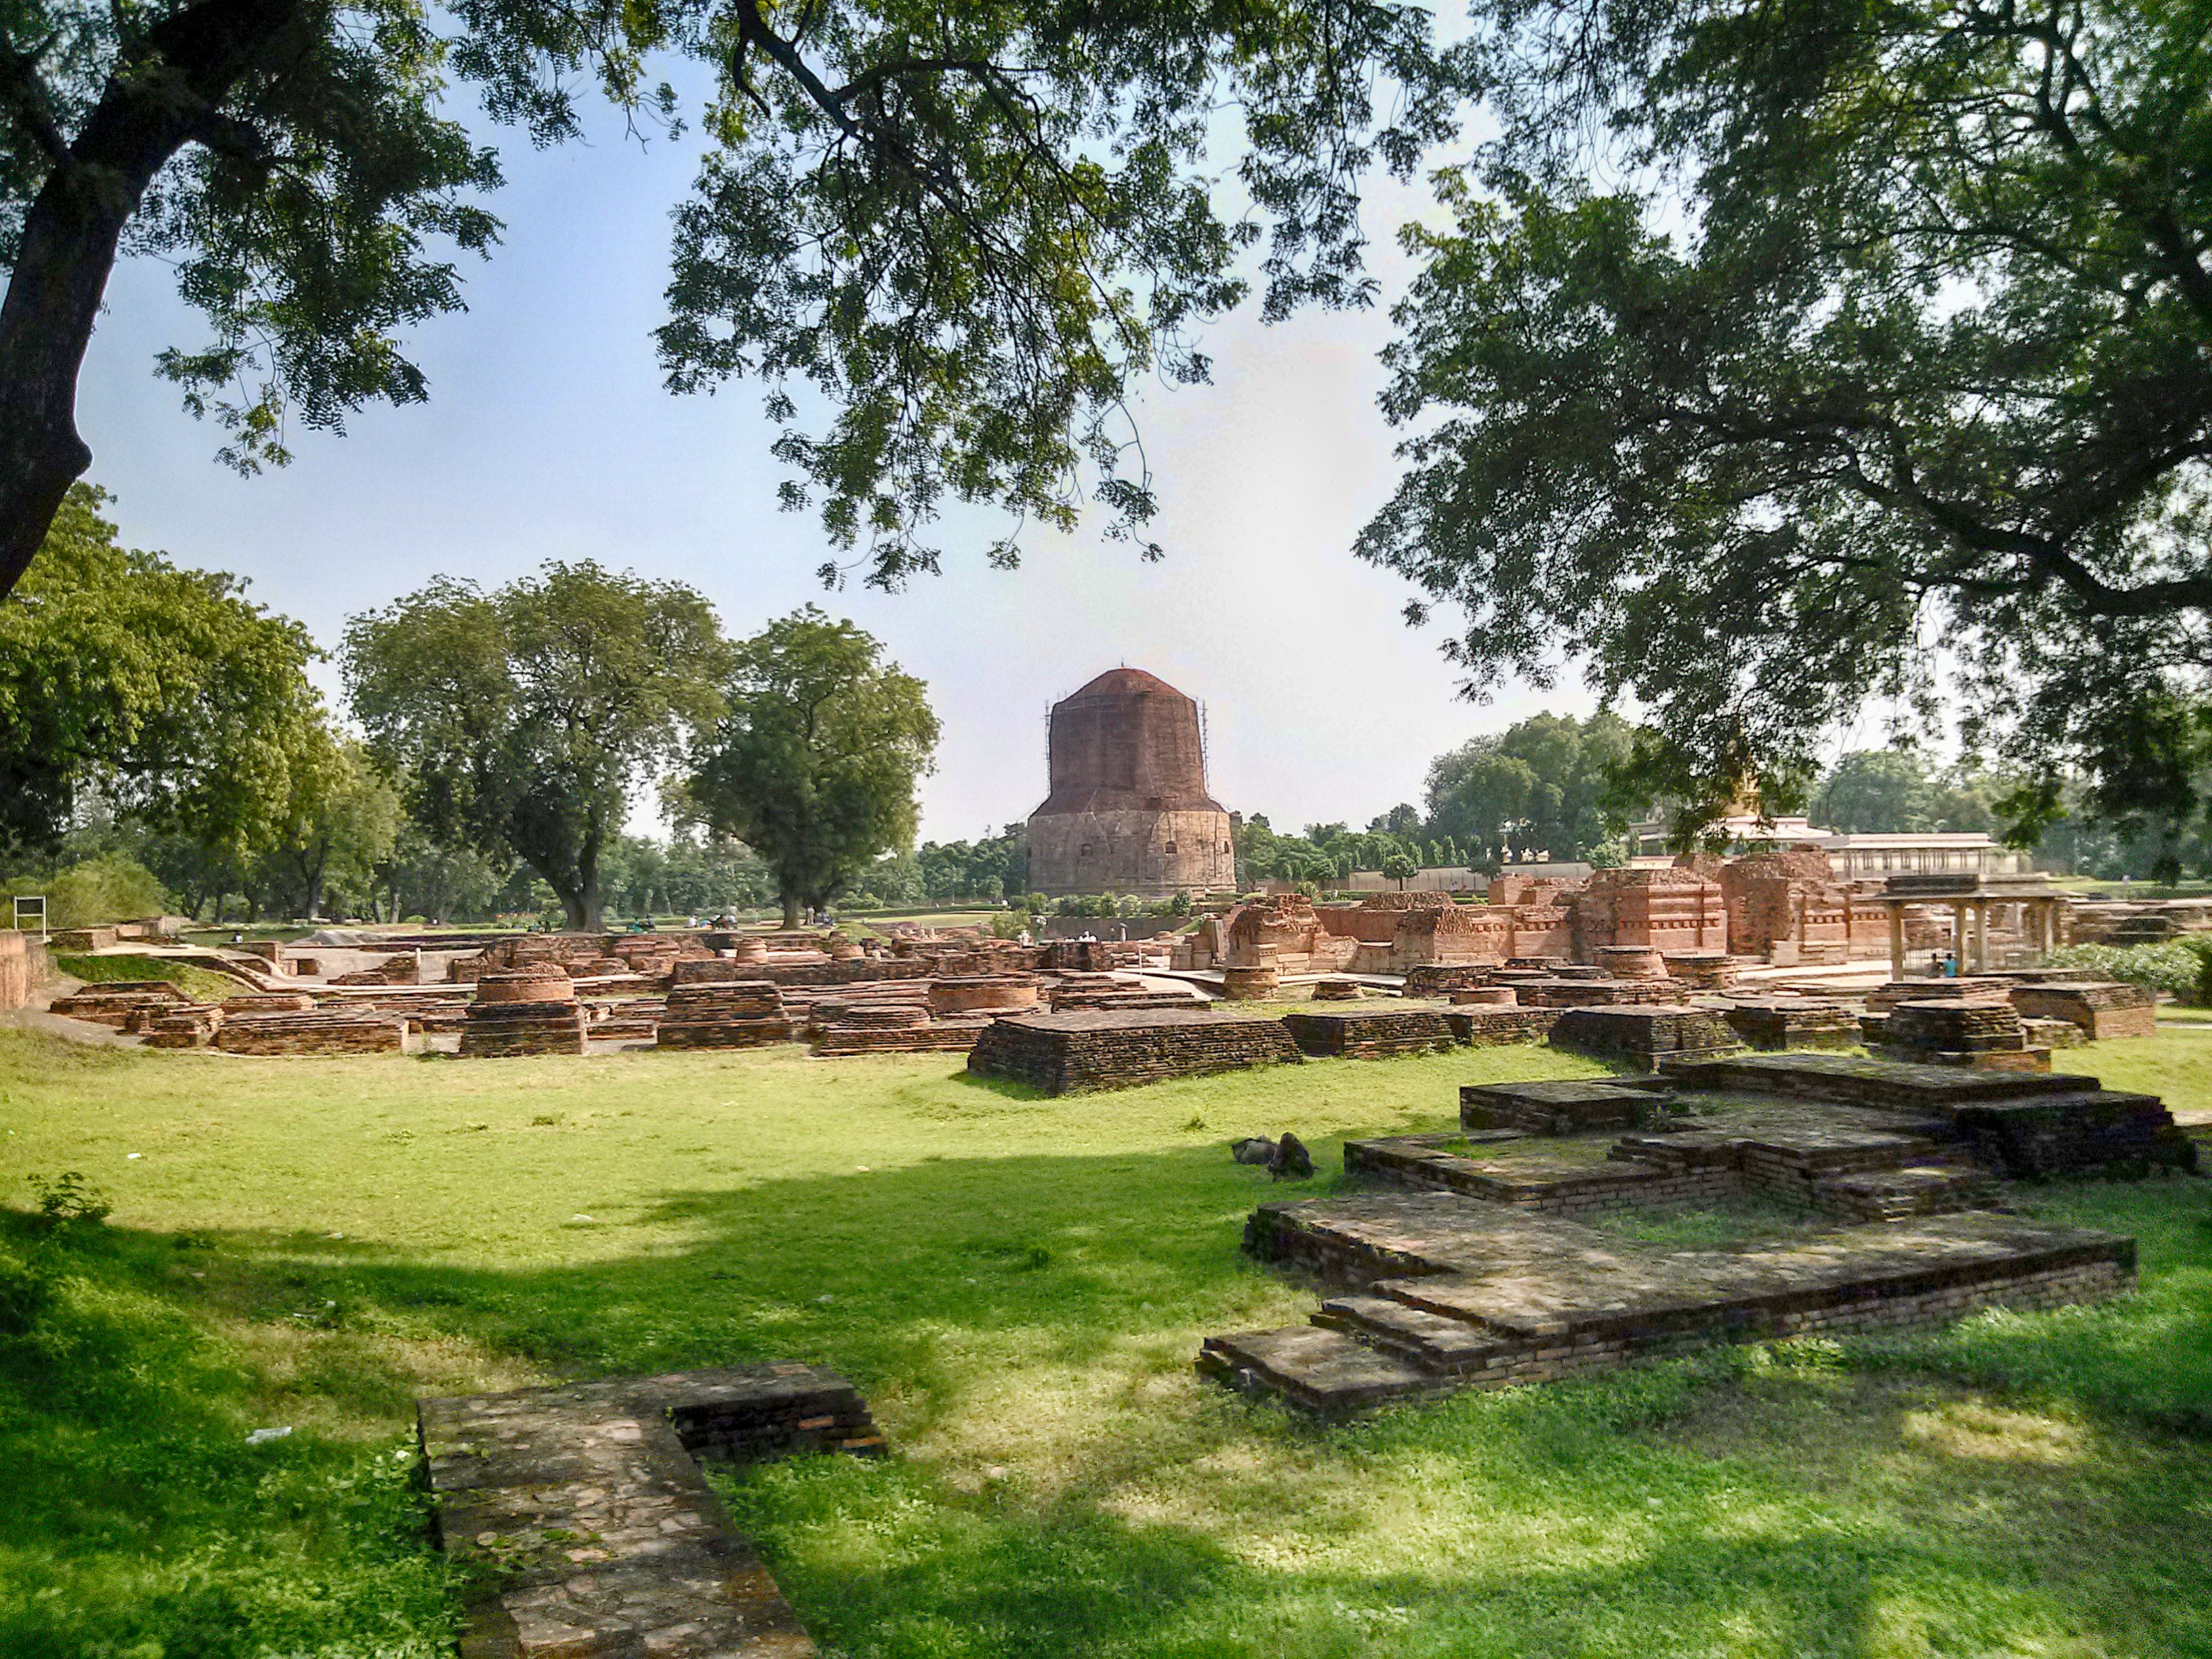
tree, ruins, archaeological site, ancient history, historic site, natural landscape, landmark, sky, maya city, history, building, grass, tourism, architecture, maya civilization, tourist attraction, unesco world heritage site, wat, temple